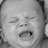
Emotion: sad